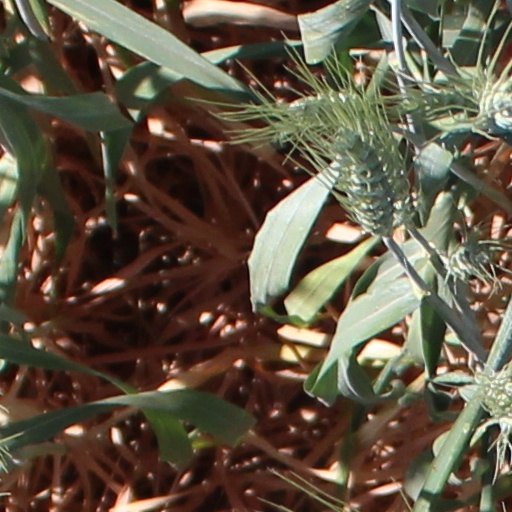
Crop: wheat